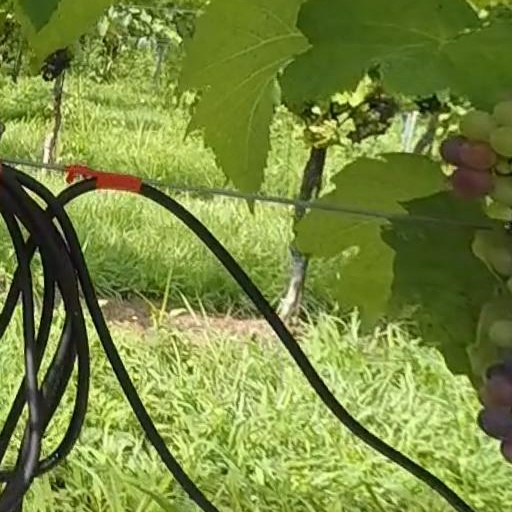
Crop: grape